Sixth Sense (game show)

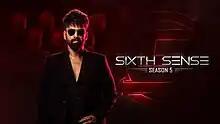

Sixth Sense is an Indian Telugu-language reality game show created and hosted by Ohmkar. The show started airing on 31 March 2018 on Star Maa. It is produced by OAK Entertainments house. The five seasons of the show aired on every Saturday and Sunday at 9 pm onwards.